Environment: real
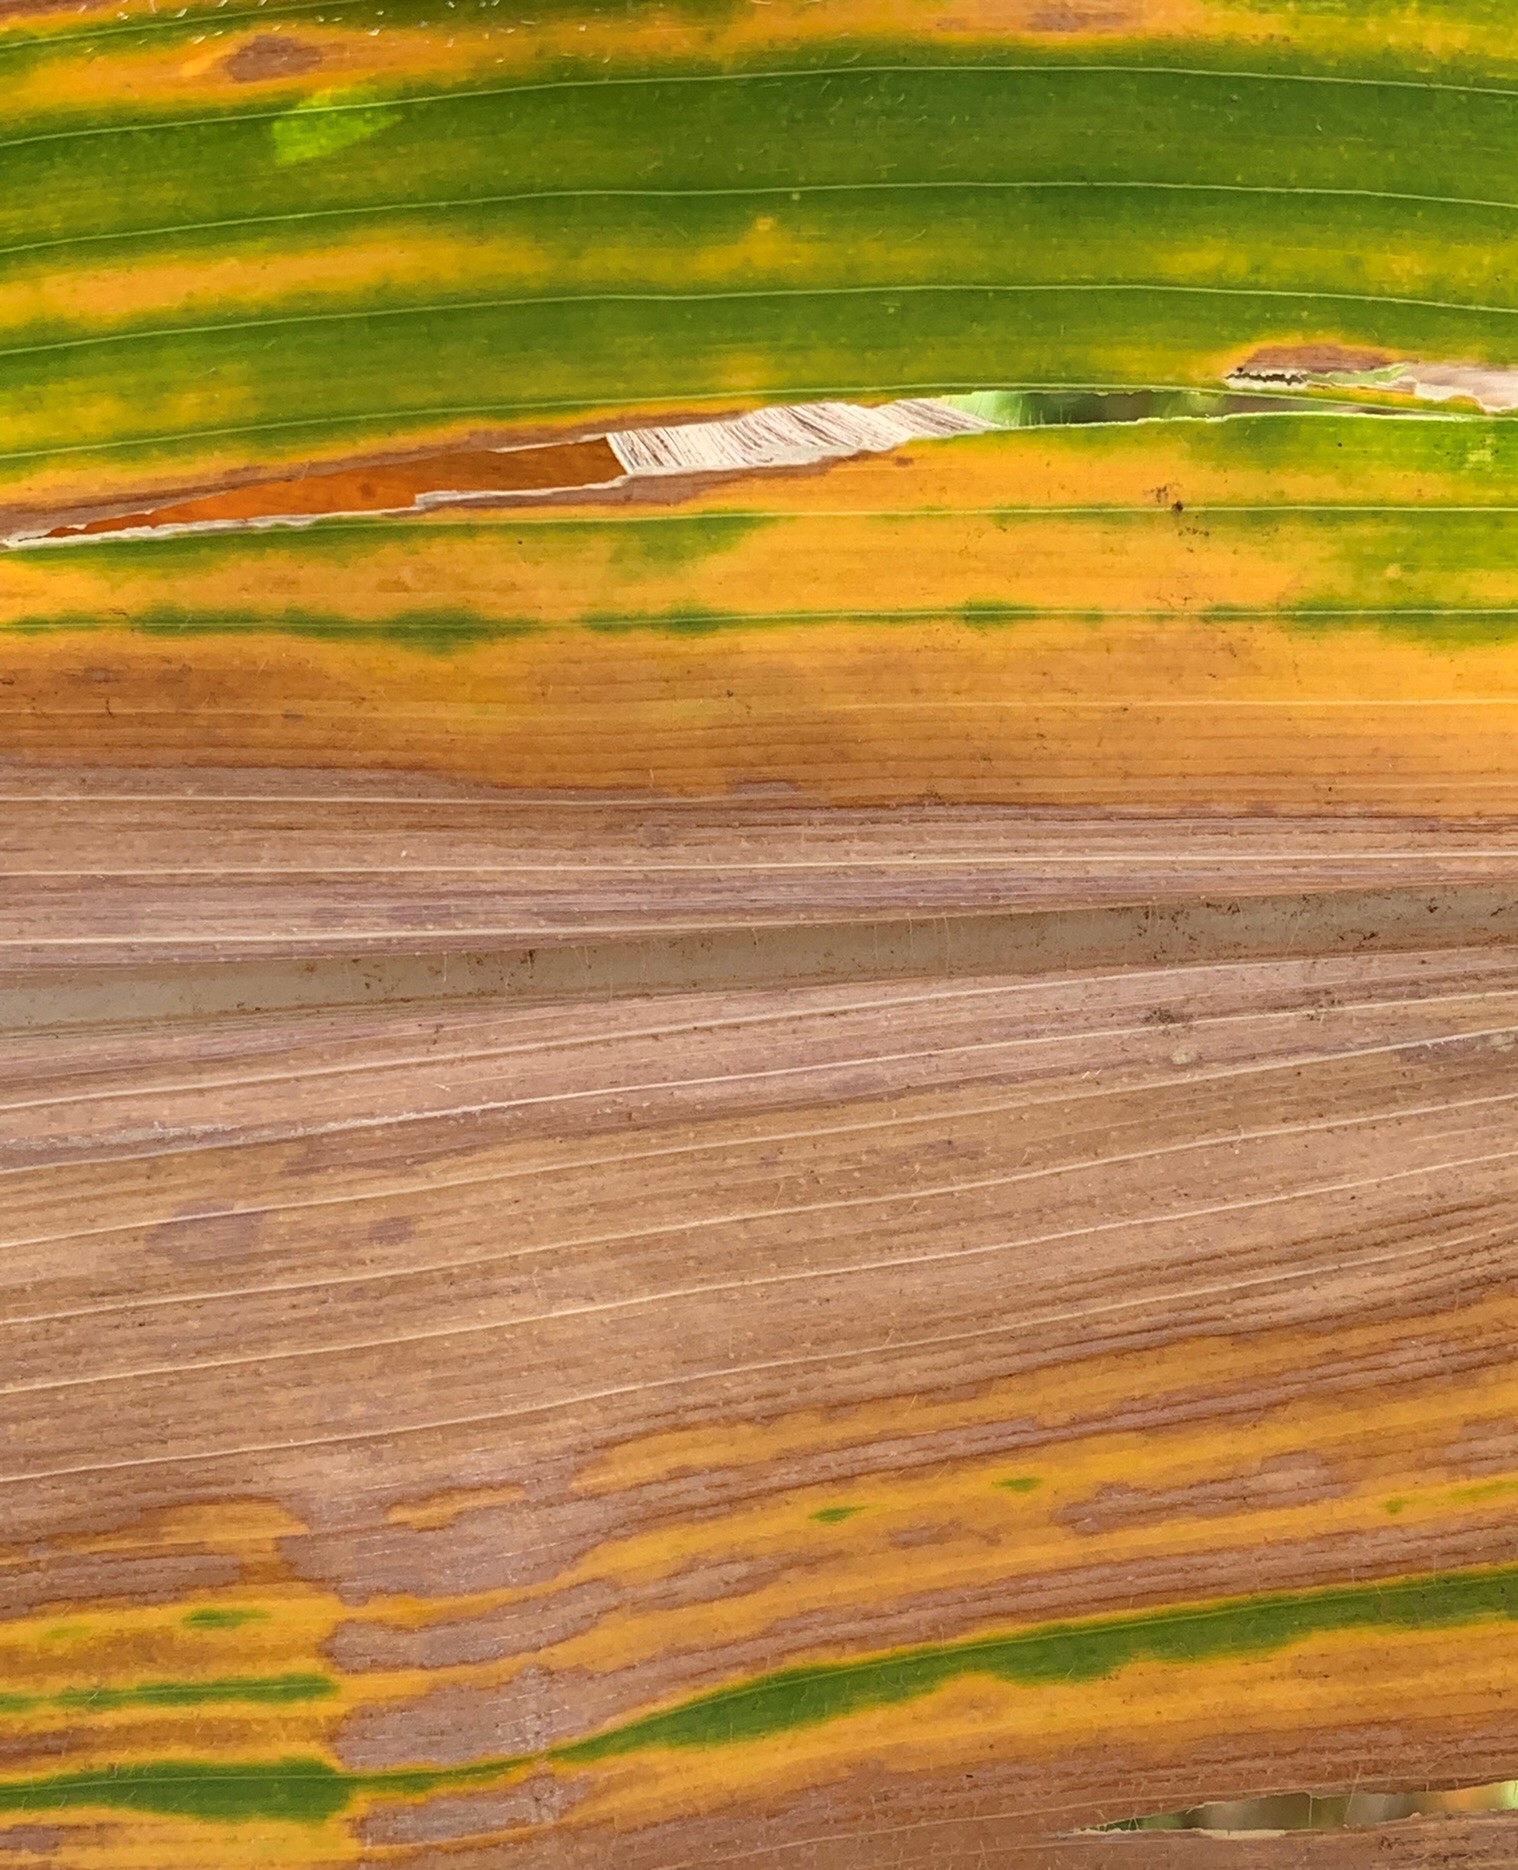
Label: lethal_necrosis